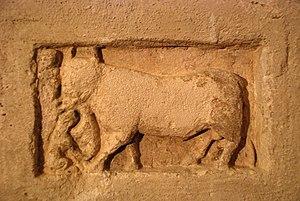
France - Provence - Alpes-de-Haute-Provence - Église de Saint-Martin-les-Eaux
L'église Saint-Martin, placée sous l'invocation de Saint-Martin, est une église de style roman située sur la commune de Saint-Martin-les-Eaux dans le département français des Alpes-de-Haute-Provence et la région Provence-Alpes-Côte d'Azur.